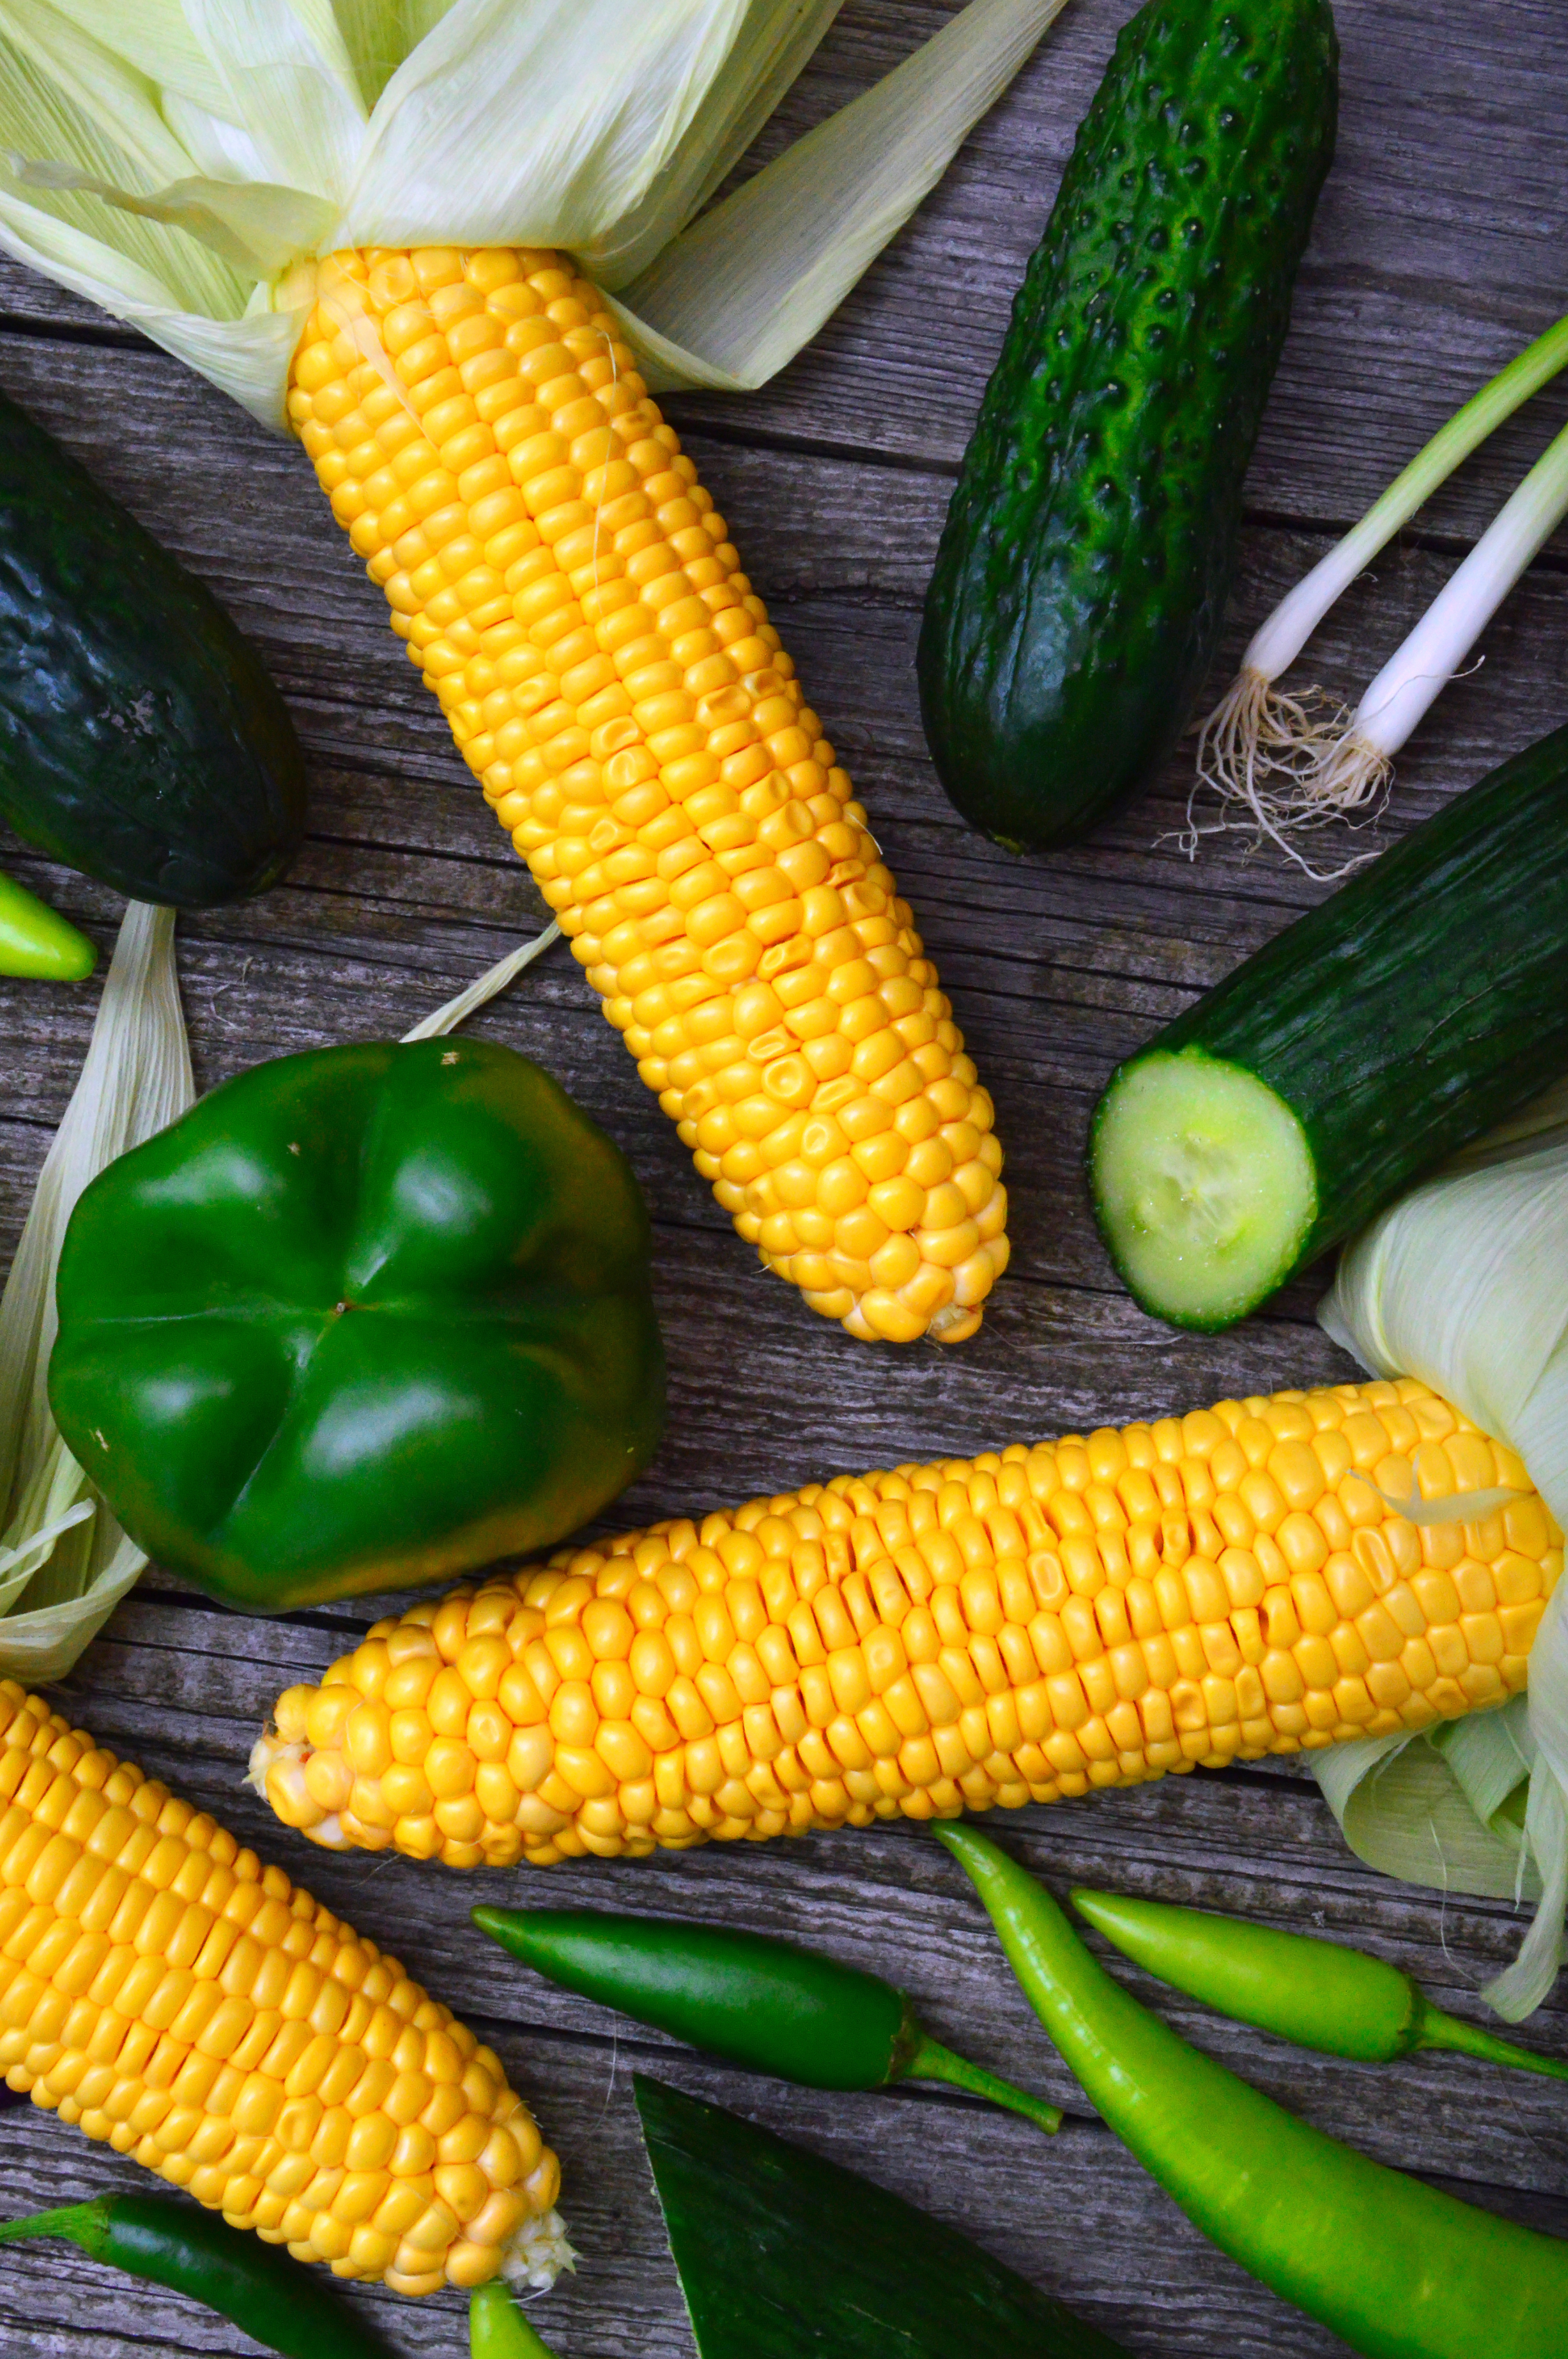
vegetables, summer, food, vegetable, background, organic, fresh, table, red, healthy, harvest, diet, cooking, fruit, space, green, wood, health, color, tomato, wooden, produce, herbs, pepper, agriculture, sweet corn, corn on the cob, vegetarian food, local food, summer squash, zucchini, maize, commodity, squash, cucumis, ingredient